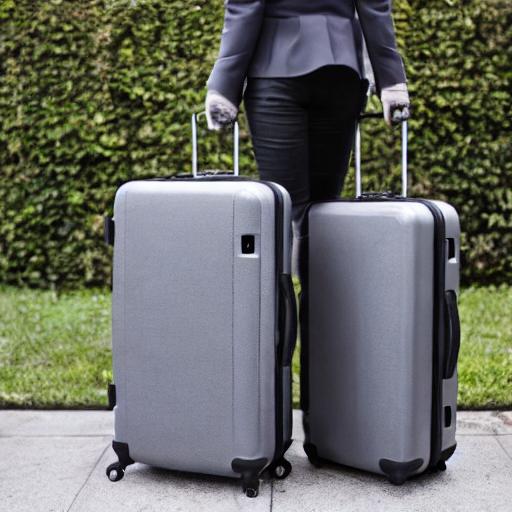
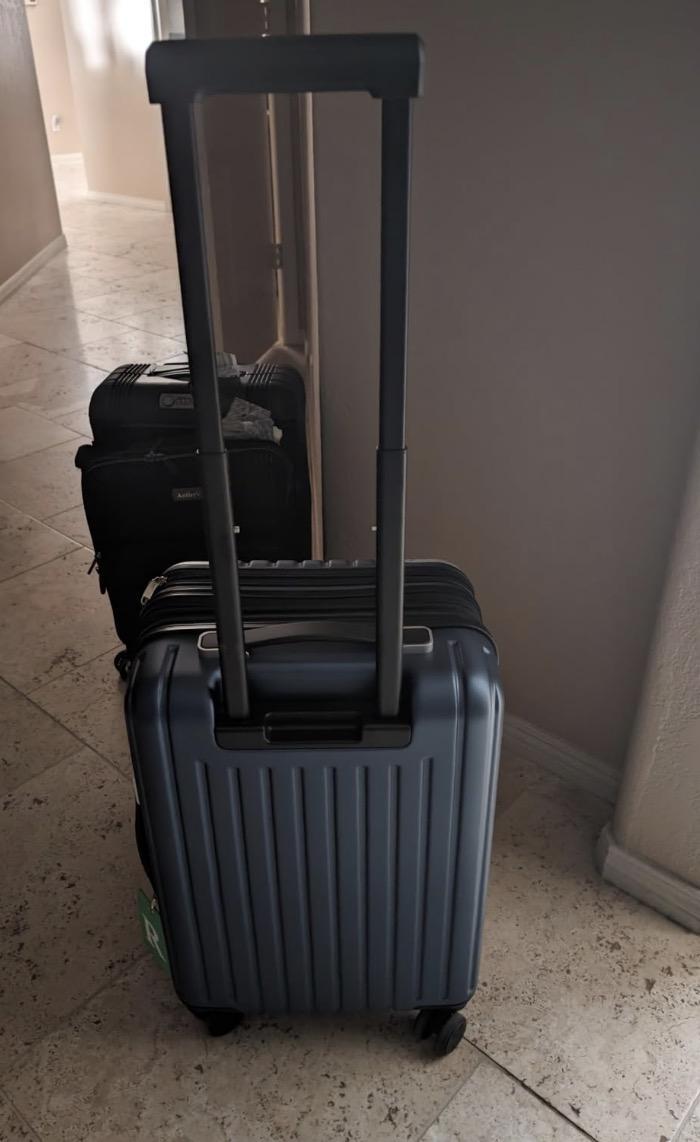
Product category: items_tea
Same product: no